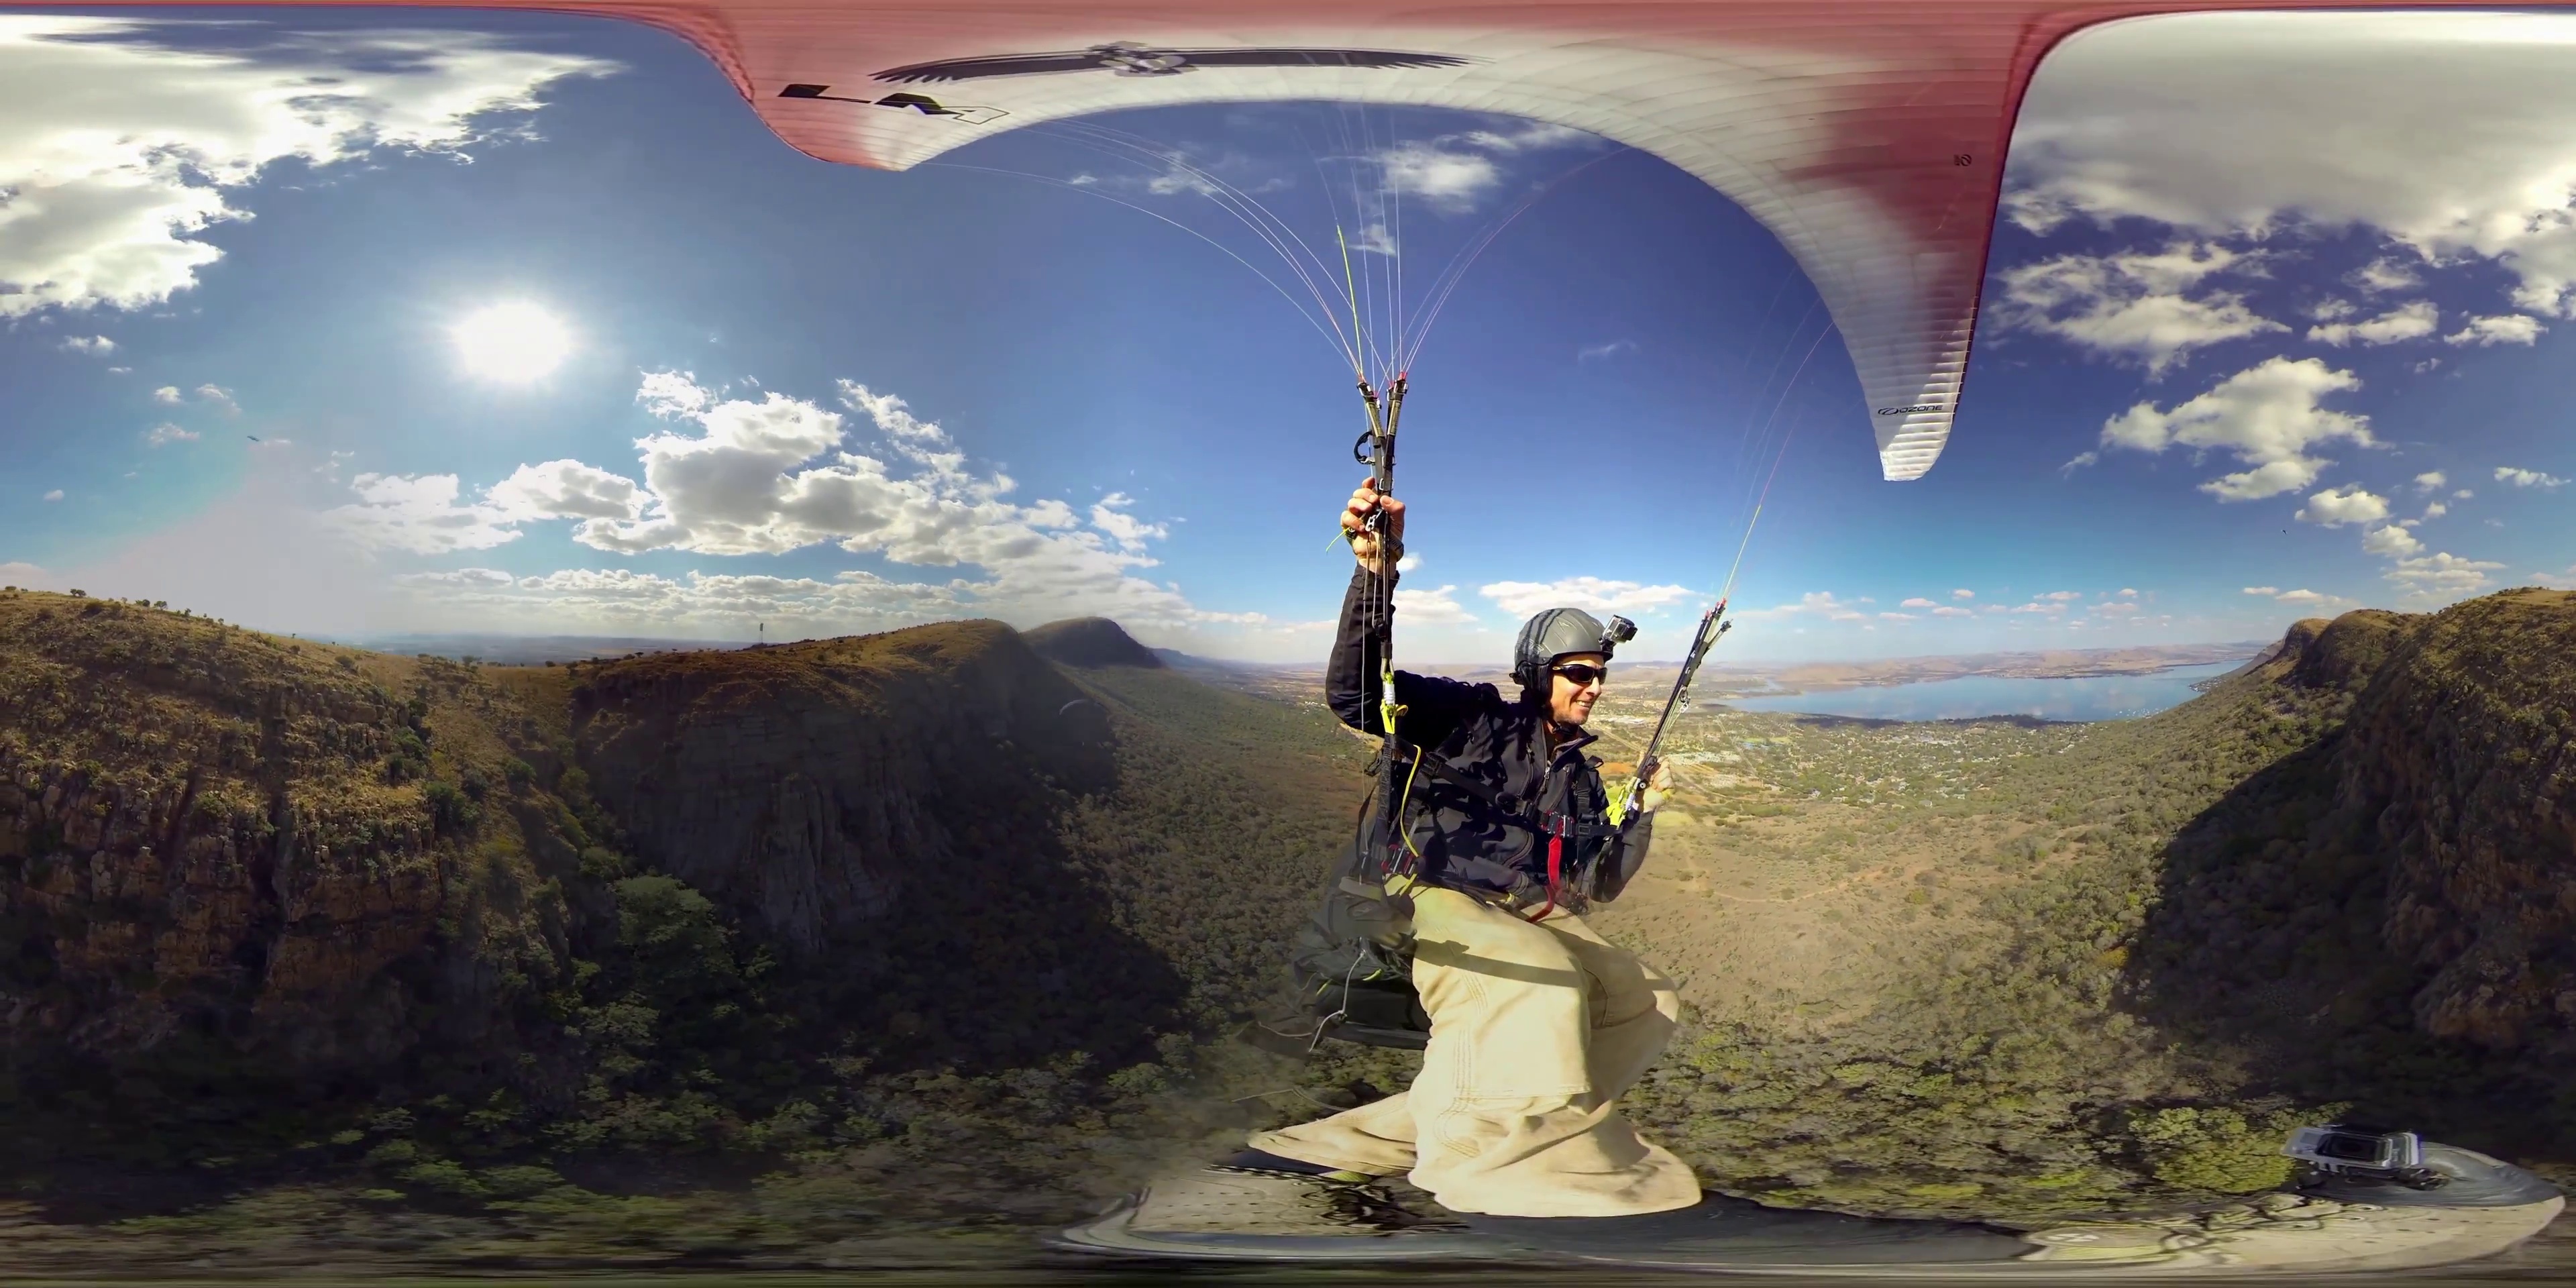
Referred object: the paragliding pilot in beige pants

Referred object: the red paraglider canopy

Referred object: look up at the pilot hanging below the red paraglider wing